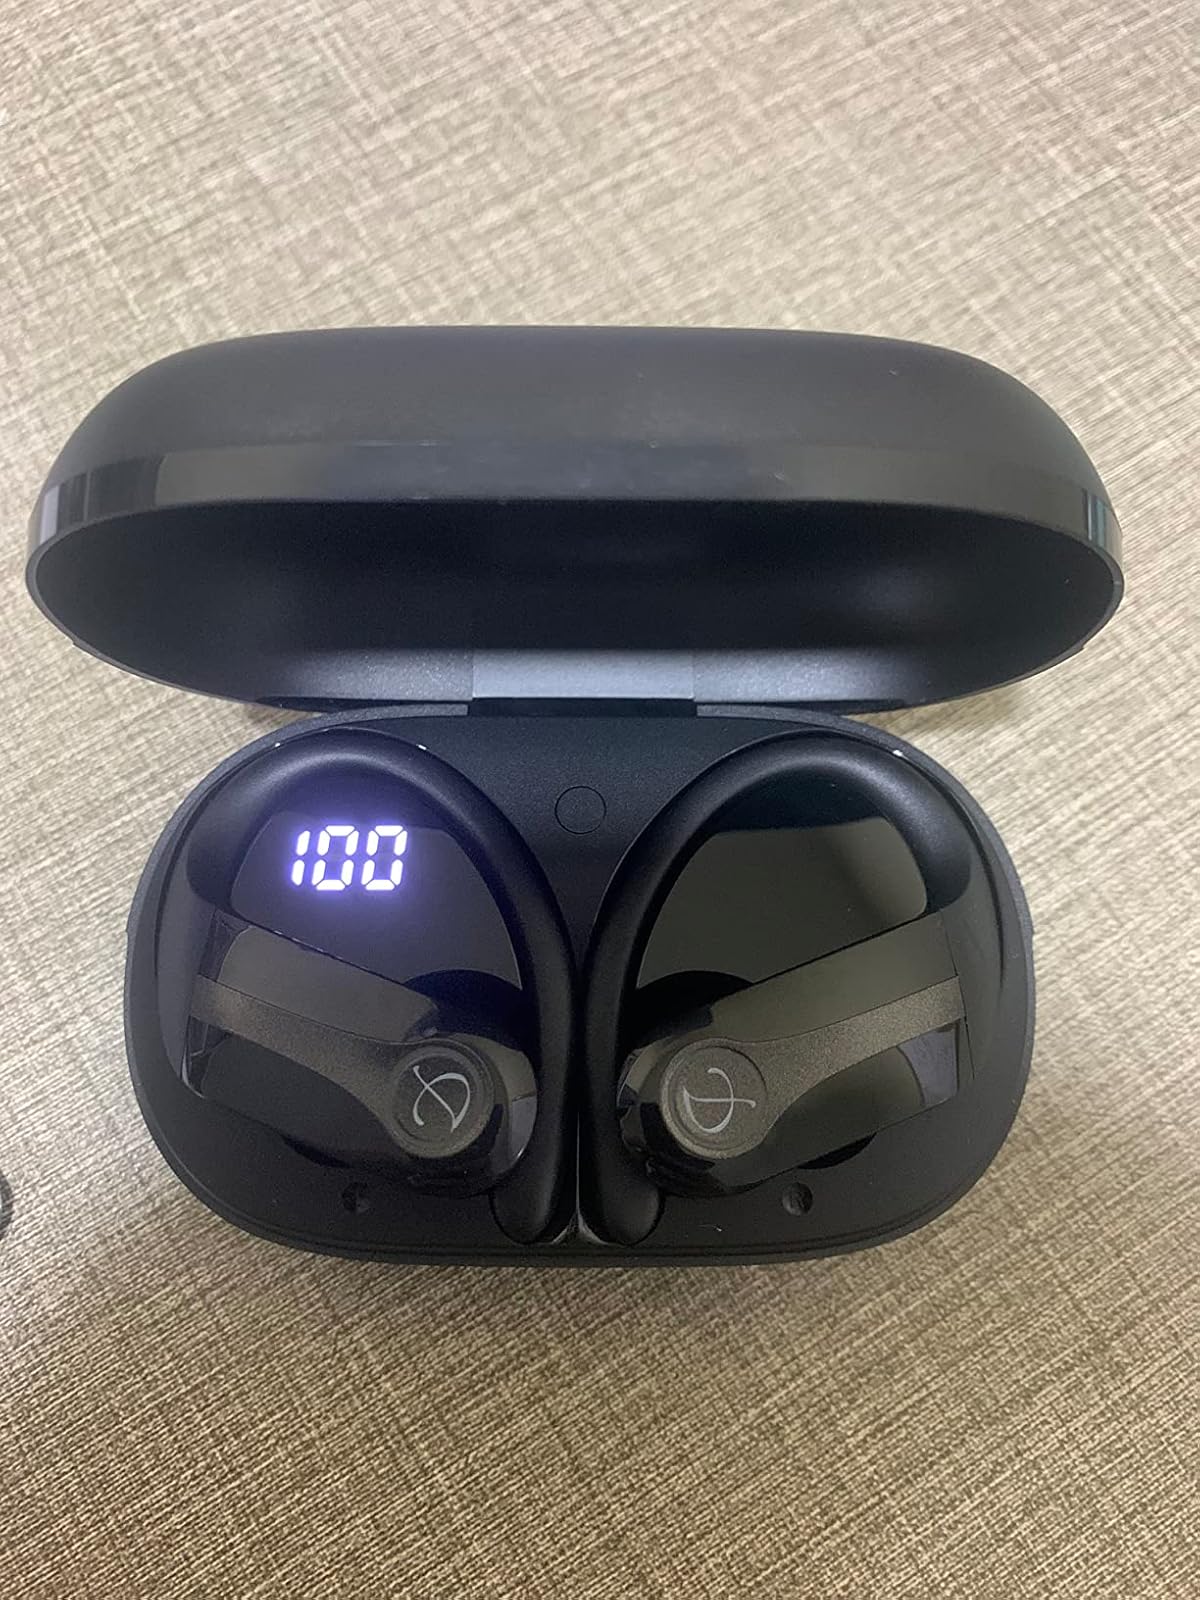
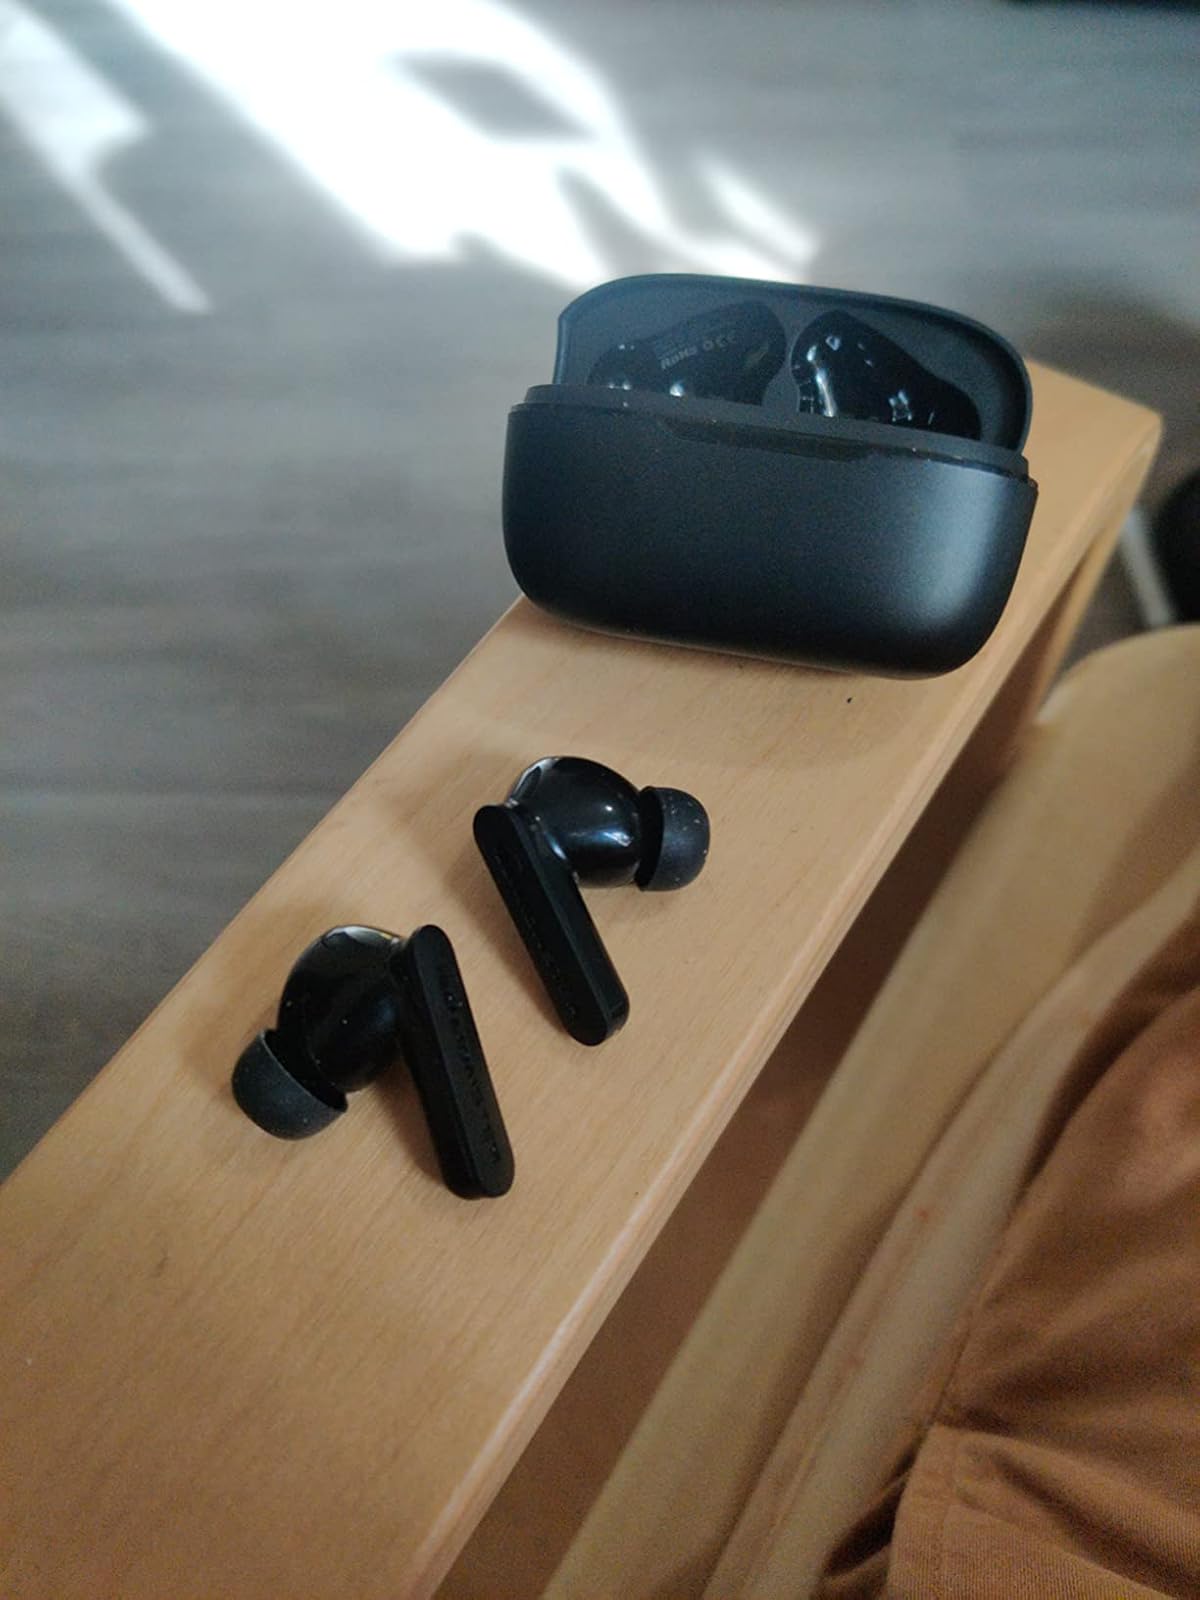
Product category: earbuds
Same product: no